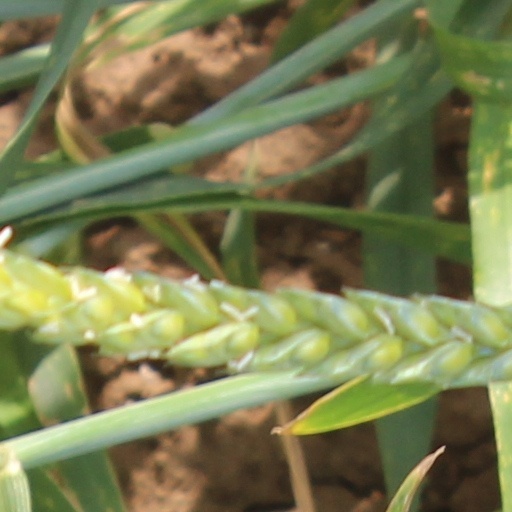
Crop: wheat